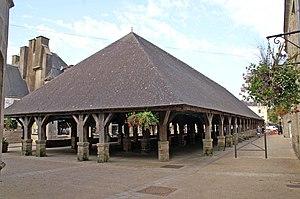
Les Halles de Questembert
Les Festives Halles est un festival de spectacles de rue qui se tient annuellement à Questembert de 1997 à 2016.
Cet article recense les monuments historiques de l'arrondissement de Vannes, dans le département du Morbihan, en France.
Une halle est une construction destinée à accueillir, à l'abri des intempéries, un marché traditionnel.